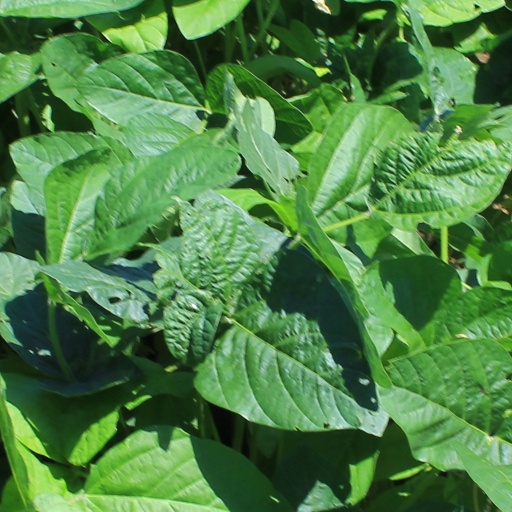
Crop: soybean